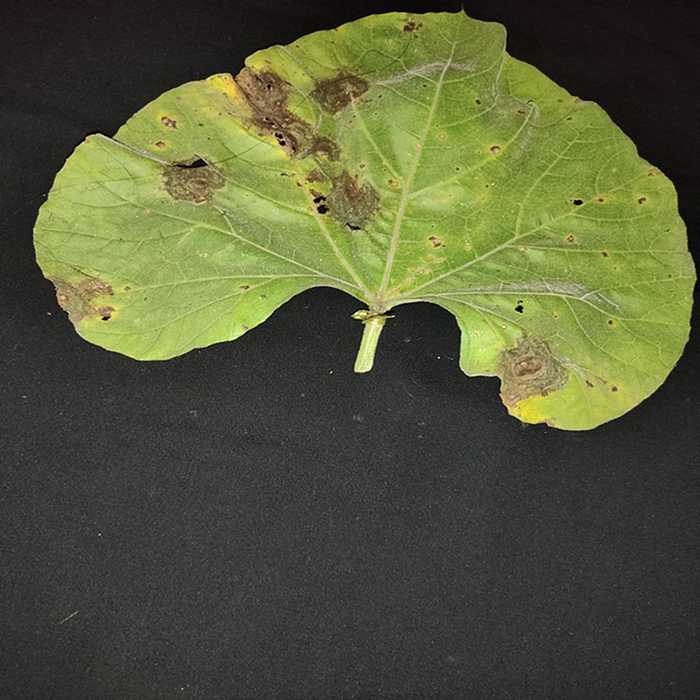
Plant: Bottle gourd
Label: Downey mildew